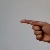
The image shows a hand gesture representing the letter 'G' in Indian Sign Language.